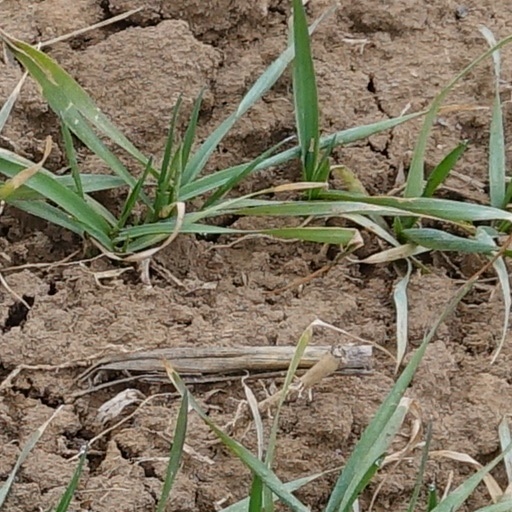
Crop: wheat